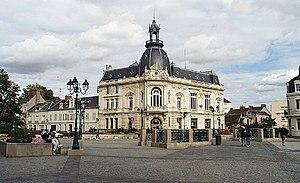
Cet article dresse une liste par ordre de mandat des maires de Dreux.